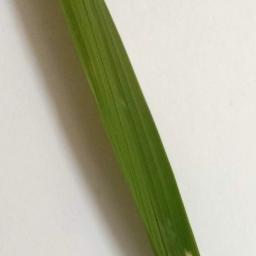
Label: Rice___Healthy